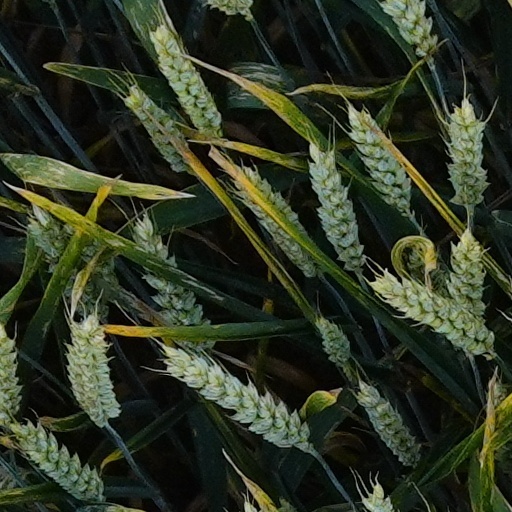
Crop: wheat